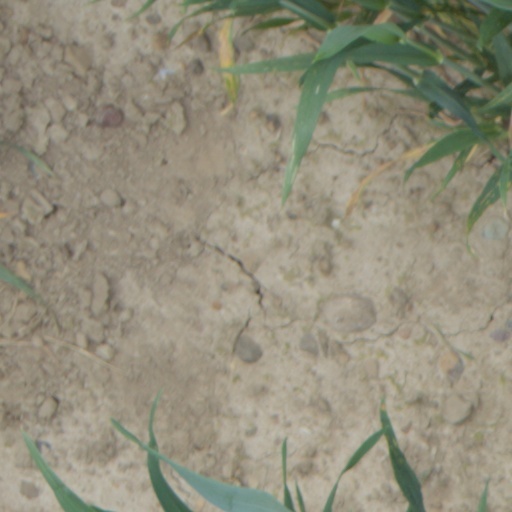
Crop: wheat